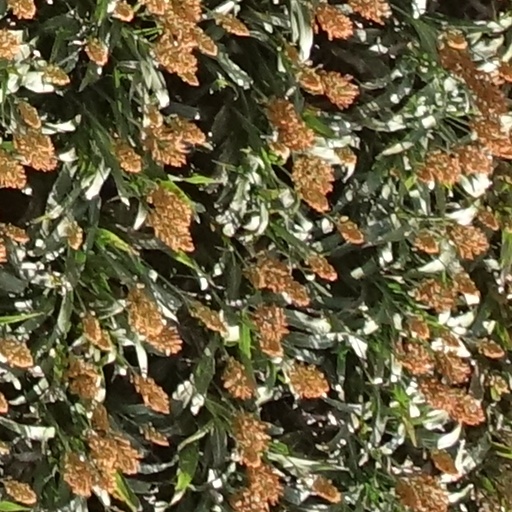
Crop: sorghum